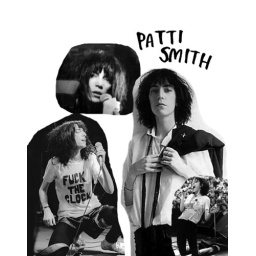
girls rock camp women in music timeline poster rough draft holding tank jic